Pakicetidae

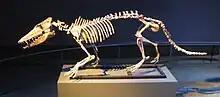
"Pakicetus attocki"

Interpretations of pakicetid habitat and locomotory behaviour varies considerably. In 2001, it was concluded by Thiwissen et al. that "pakicetids were terrestrial mammals, no more amphibious than a tapir." According to them, none of the aquatic adaptations found in the oldest obligate aquatic cetaceans, basilosaurids and dorudontids, are present in pakicetids. Pakicetid cervical vertebrae are longer than in late Eocene whales, the thoracic vertebrae increase in size from the neck backwards, and the lumbar and caudal vertebrae are longer than in modern cetaceans (but still shorter than in some extinct cetaceans with undulating spines.) Motion in the spine of pakicetids was further reduced by the revolute zygapophyses (processes between the vertebrae) like in stiff-backed runners such as mesonychians. The sacral vertebrae are fused and the sacroiliac joints present like in land mammals and amphibious cetaceans.